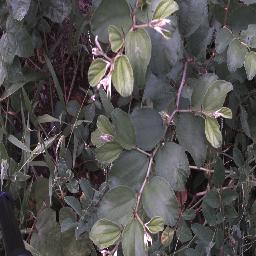
Label: chinee_apple